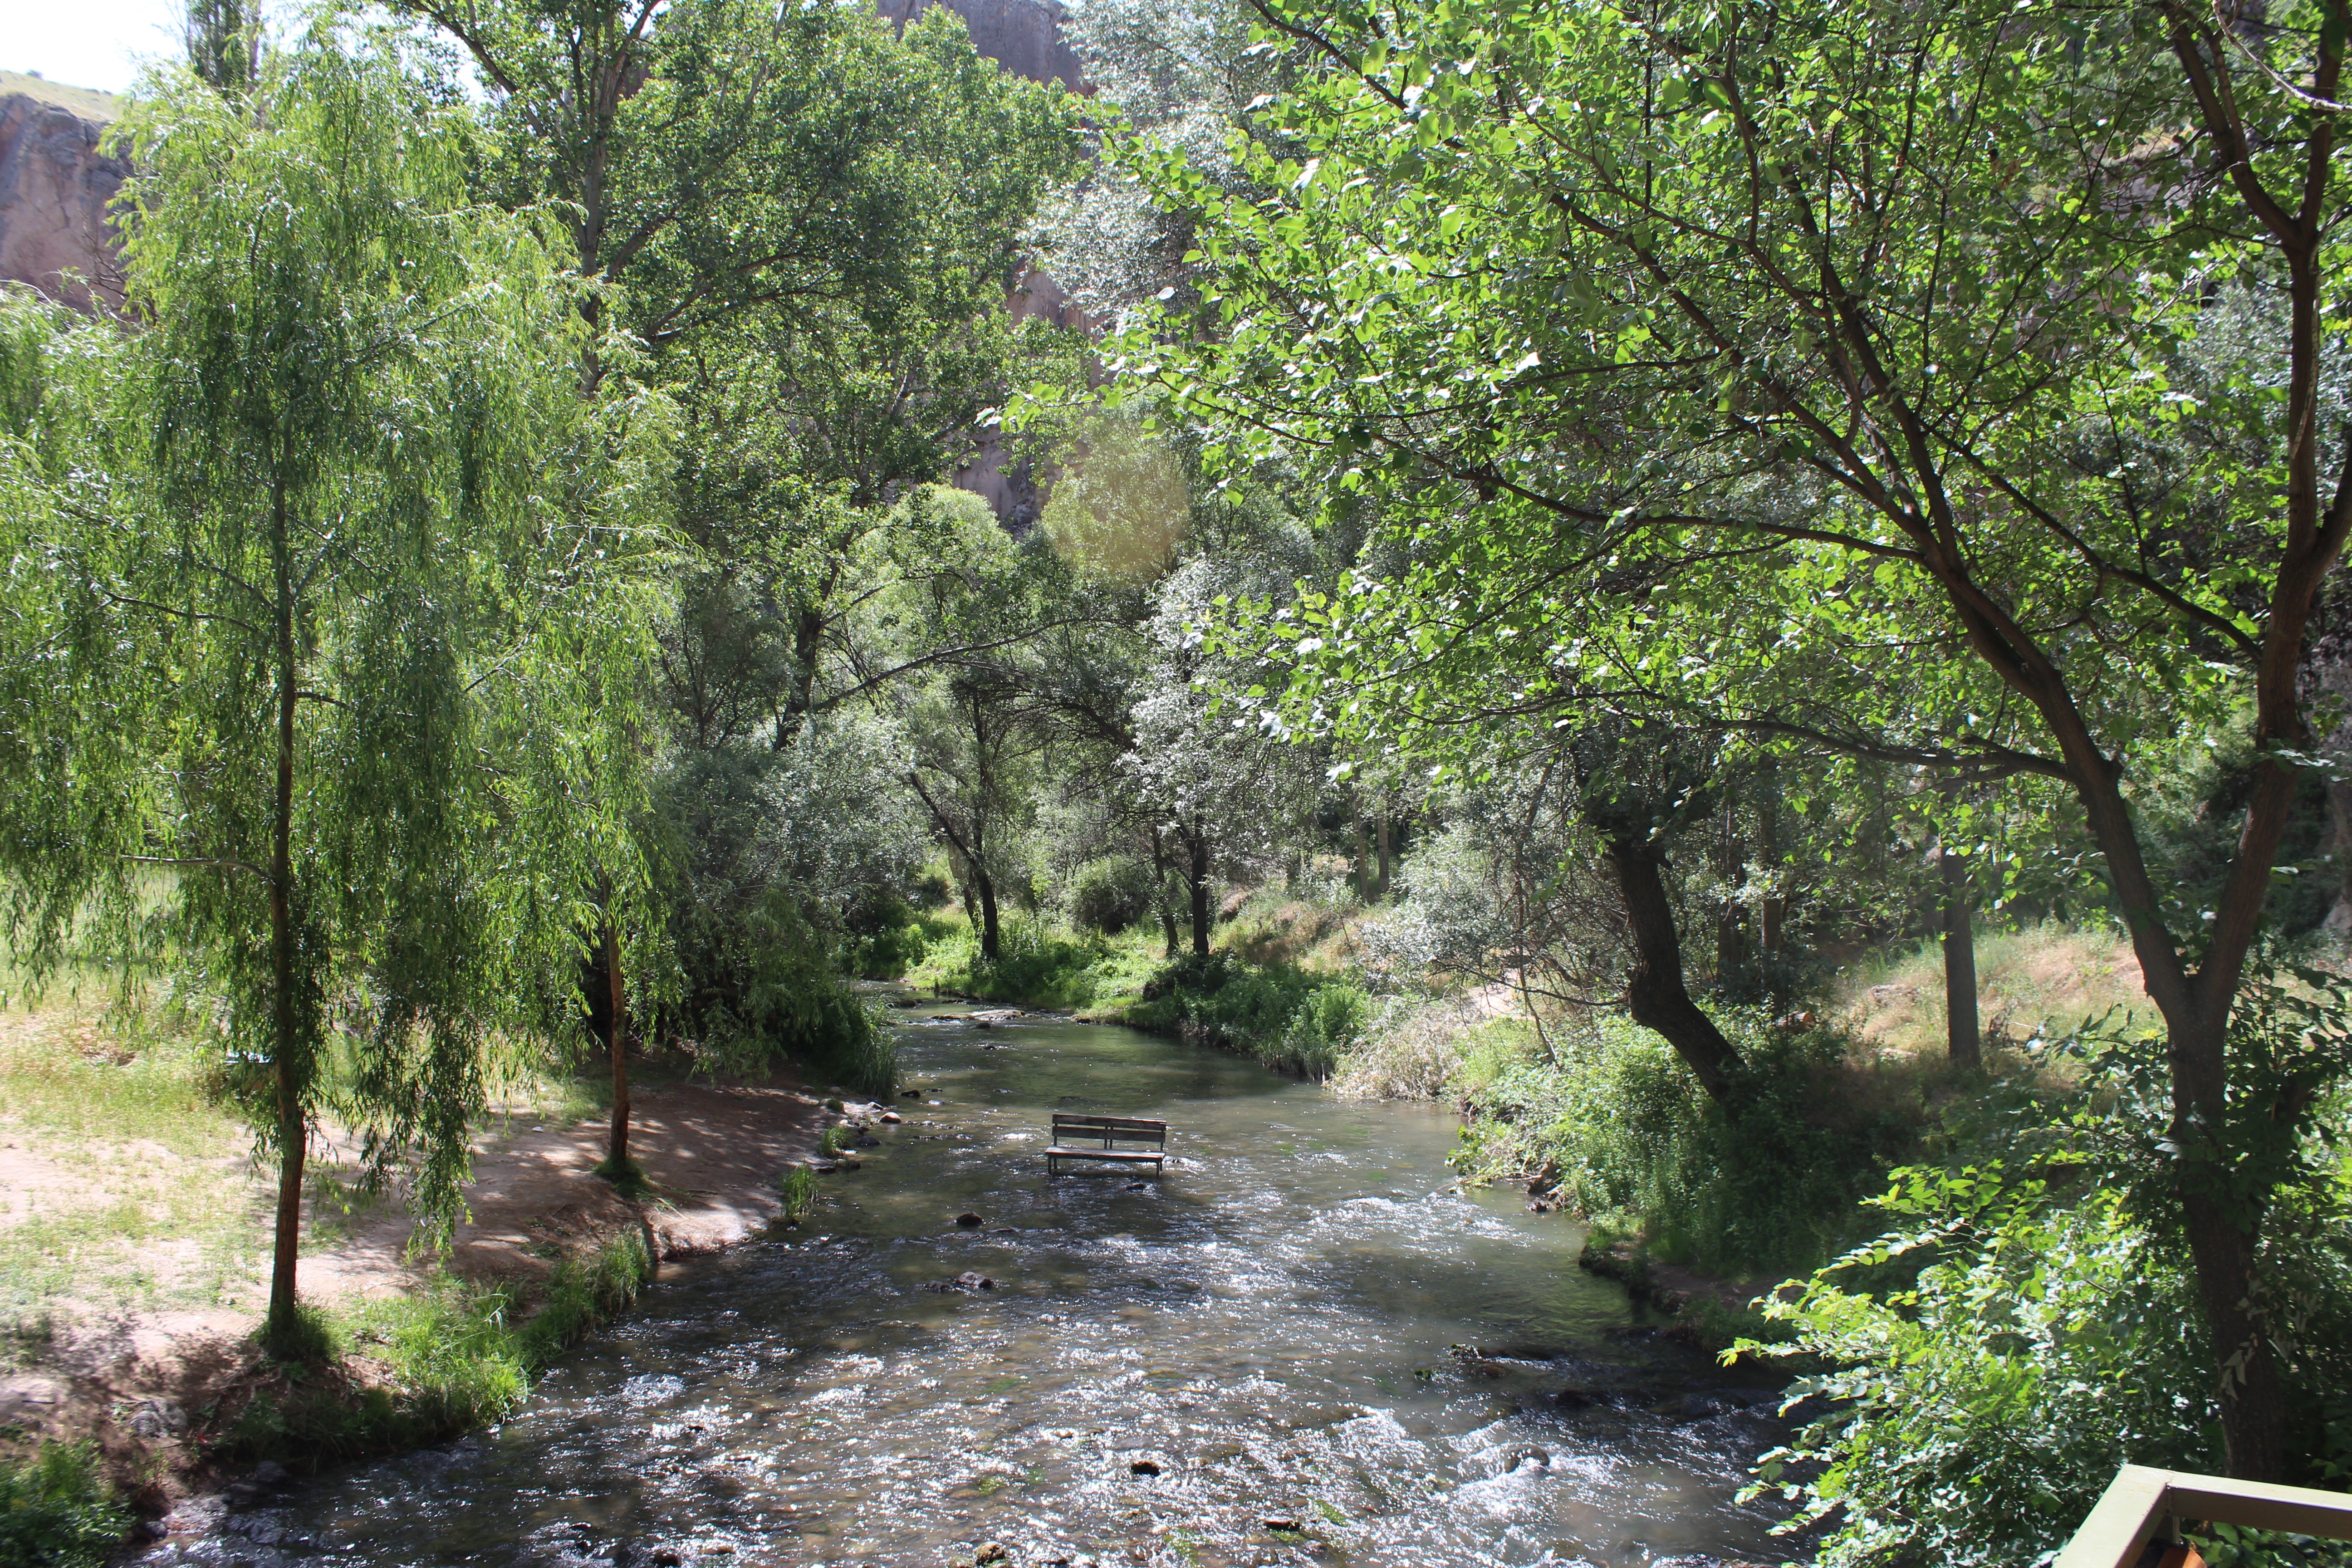
tree, forest, trail, flower, river, stream, jungle, botany, garden, vegetation, rainforest, woodland, habitat, ecosystem, cappadocia, nevsehir, h to